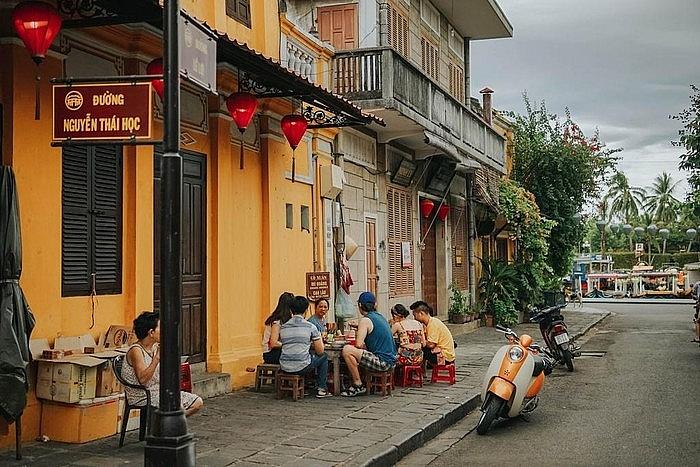
bức tường ở cạnh nhóm bạn trẻ có màu cam nhạt